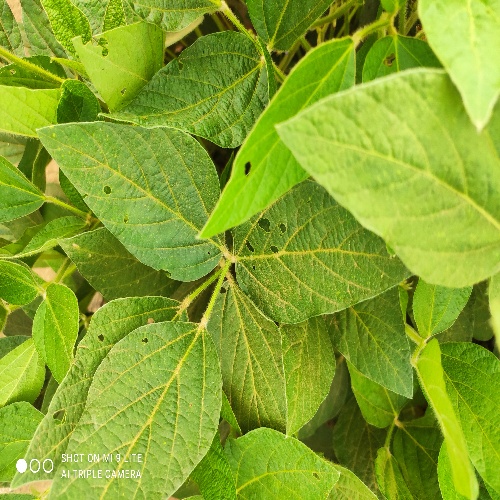
Label: Caterpillar